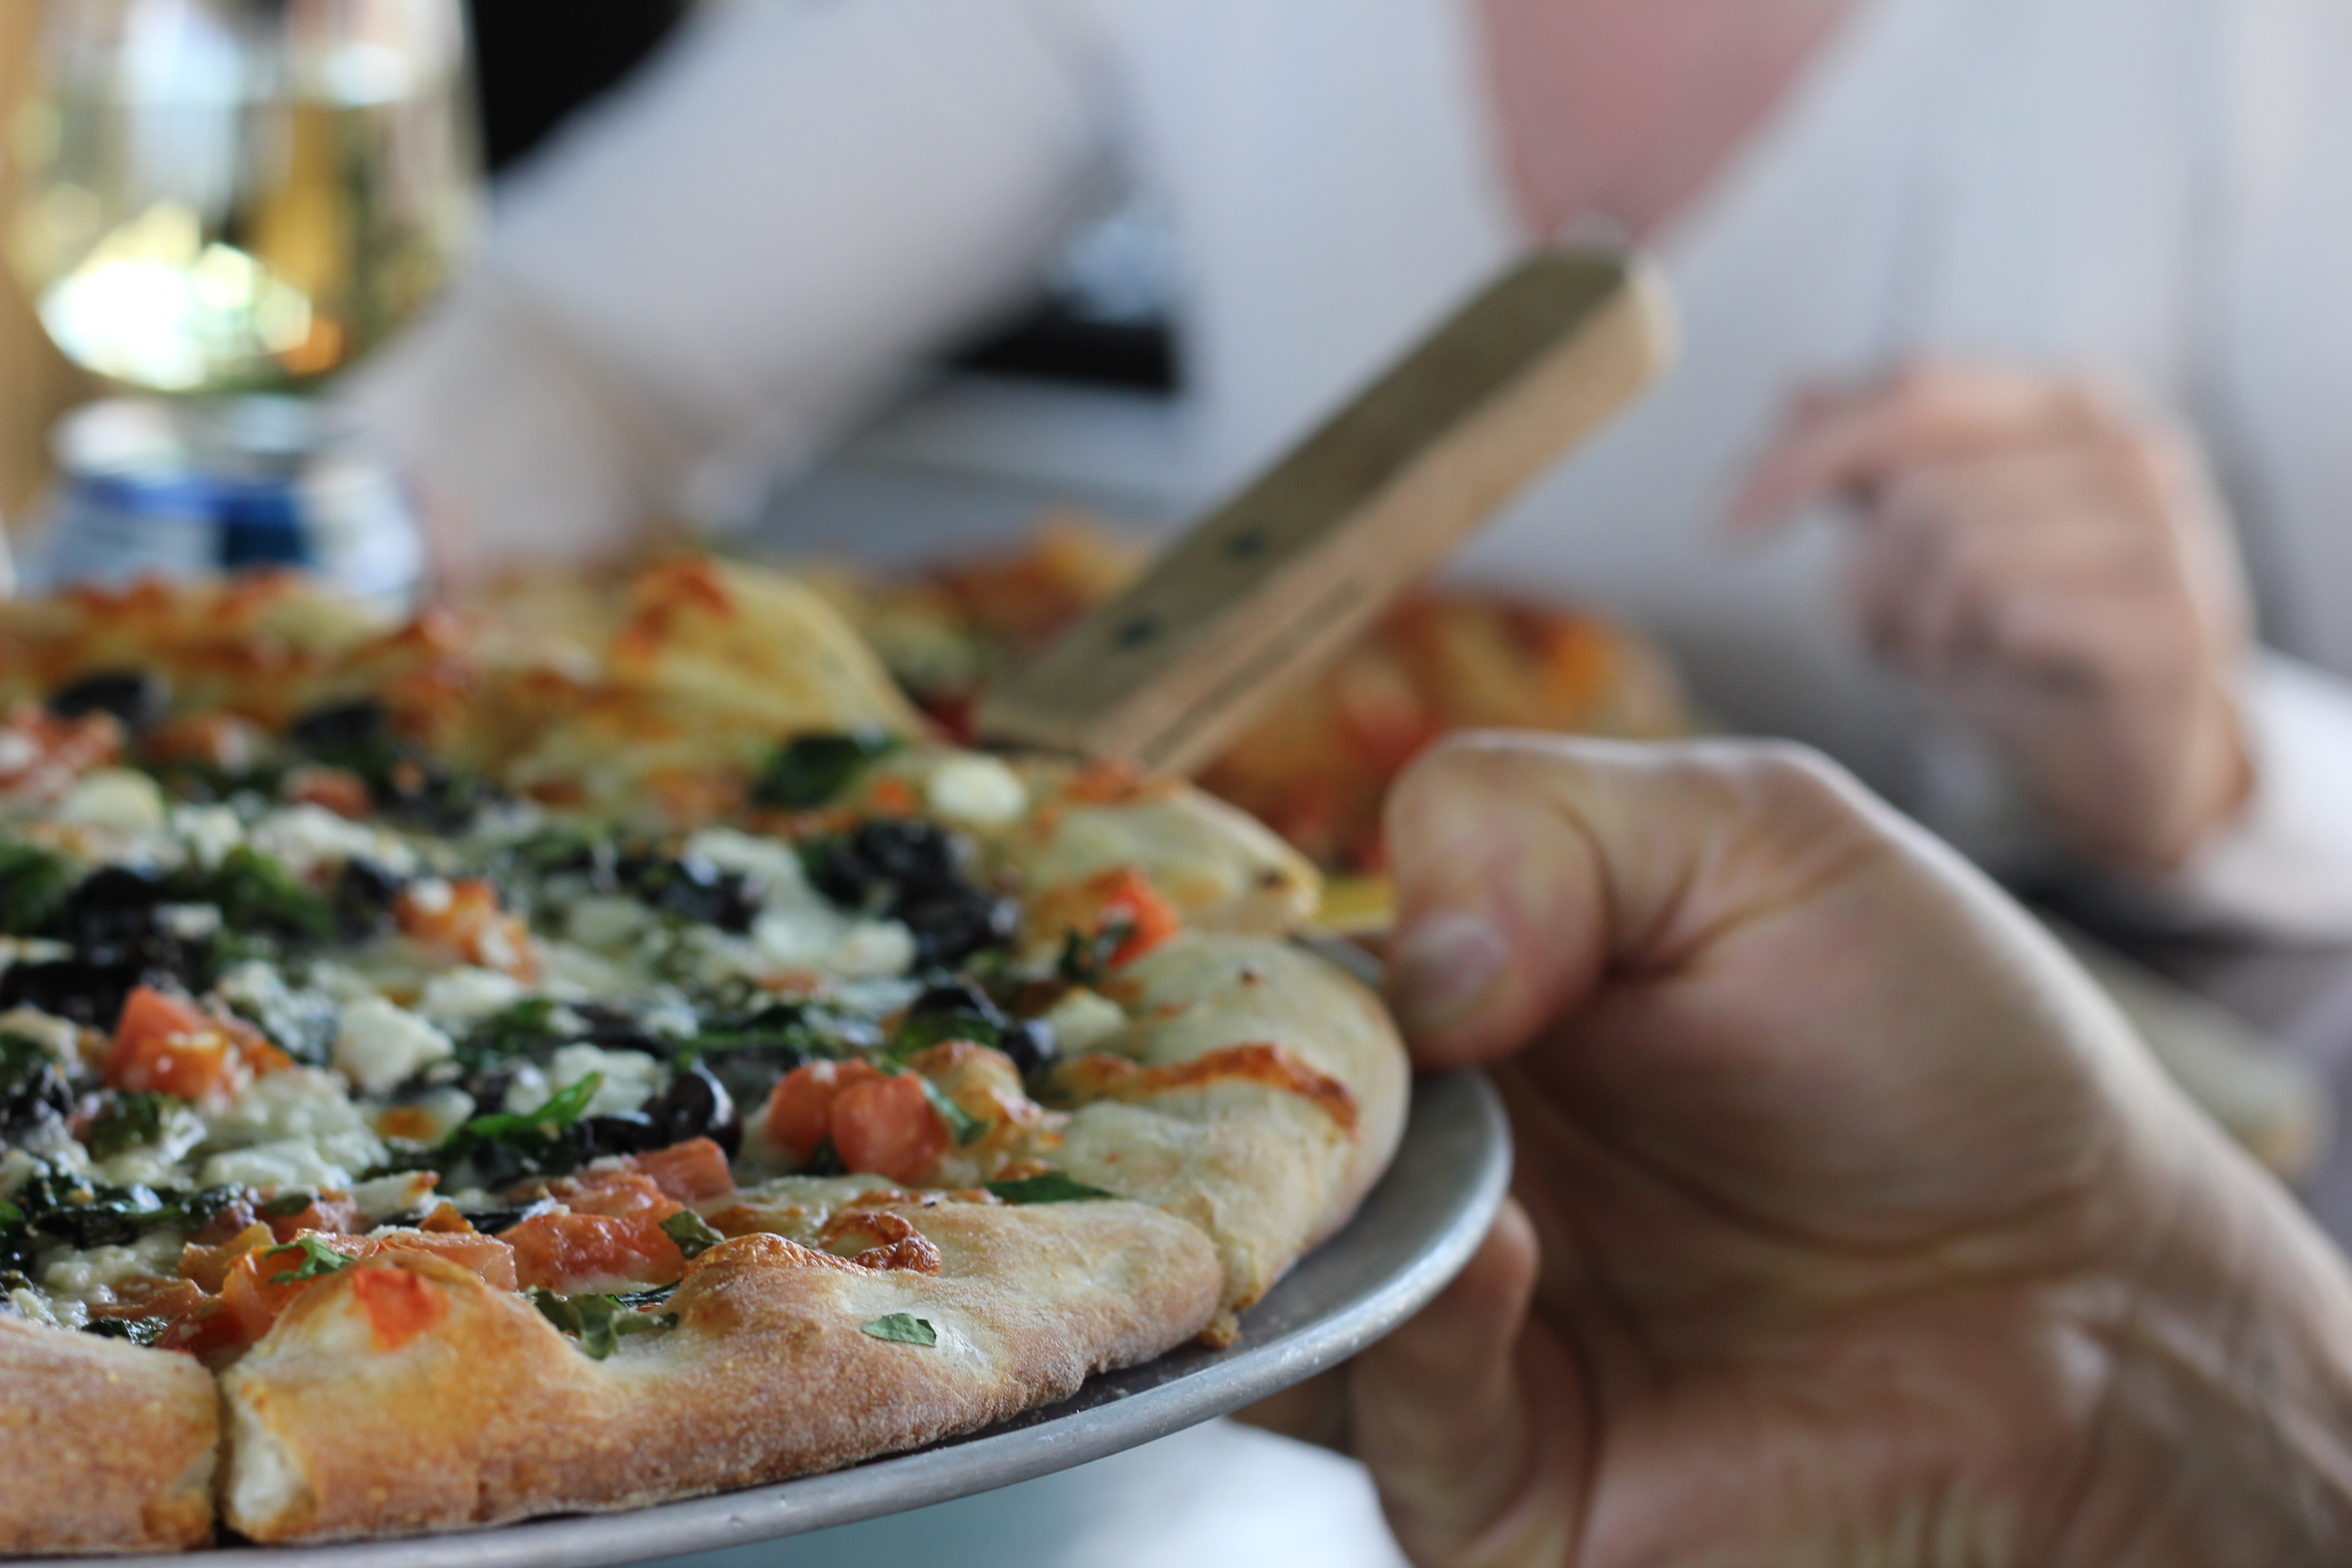
dish, meal, food, produce, breakfast, cuisine, delicious, pizza, tasty, serve, yummy, foodporn, italian food, european food